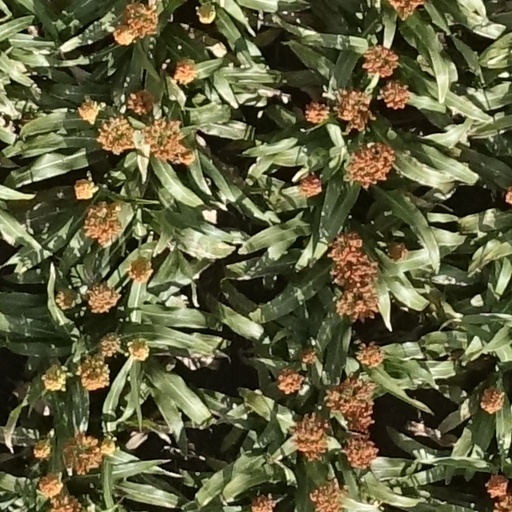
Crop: sorghum